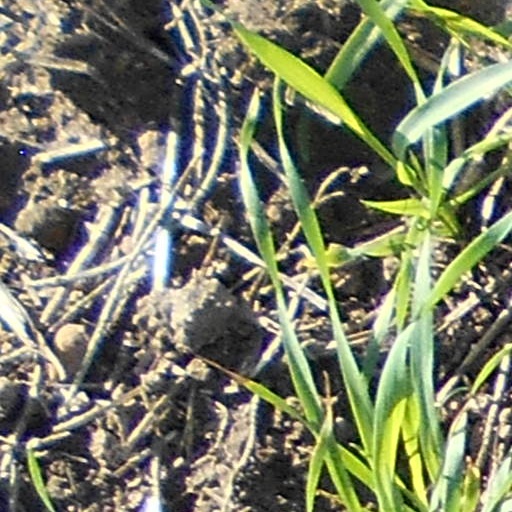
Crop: wheat